Mariana Islands

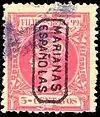
A stamp from the Marianas' late Spanish colonial period, 1898–1899

Mitochondrial DNA and whole genome sequencing of the Chamorro people strongly support an ancestry from the Philippines. Genetic analysis of pre-"Latte" period skeletons in Guam also show that they do not have Australo-Melanesian ("Papuan") ancestry, which rules out origins from the Bismarck Archipelago, New Guinea, and eastern Indonesia. The Lapita culture itself (the ancestral branch of the Polynesian migrations) is younger than the first settlement of the Marianas (the earliest Lapita artifacts are dated to around 1350 to 1300 BCE), indicating that they originated from separate migration voyages.